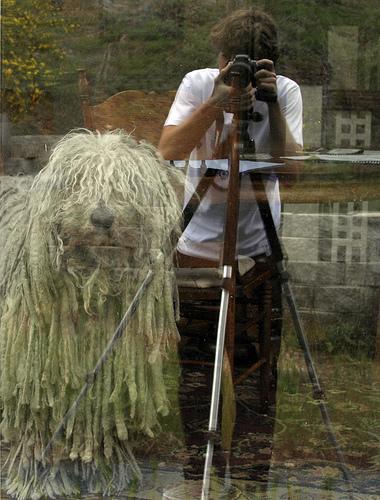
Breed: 318-n000115-komondor